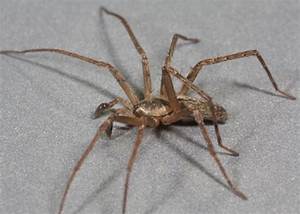
Label: spider